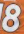
Number: 8